Biddy Anderson

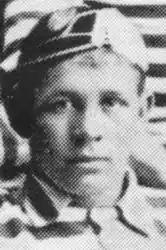

James Henry "Biddy" Anderson (26 April 1874 – 11 March 1926) was a South African cricketer and rugby union player who represented South Africa at each sport.